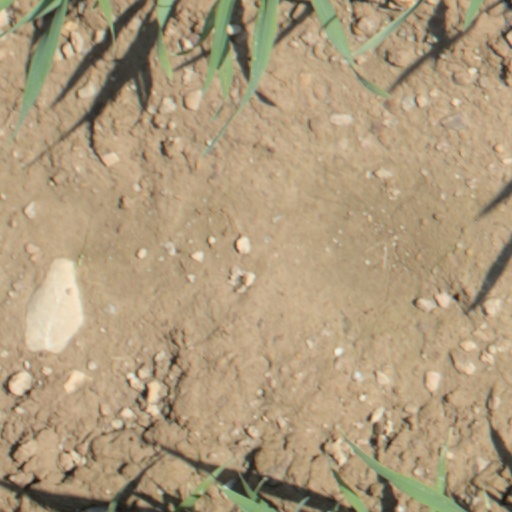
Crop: wheat